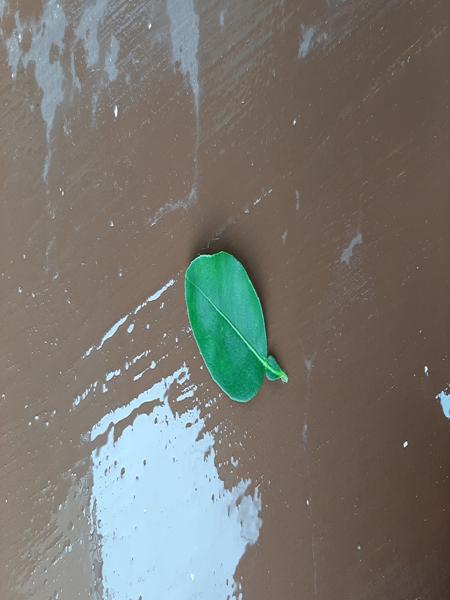
Plant: Lemon